Gull wing

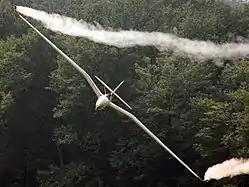
DFS Habicht glider showing gull wing profile.

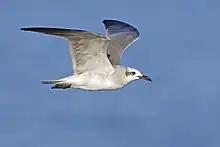
Laughing gull showing the wing shape emulated in gull wing aircraft.

The gull wing, also known as Polish wing or Puławski wing, is an aircraft wing configuration with a prominent bend in the wing inner section towards the wing root. Its name is derived from the seabirds which it resembles and from the Polish aircraft designer Zygmunt Puławski who started using this design in his planes. Numerous aircraft have incorporated such wings for a diverse range of purposes. The gull wing was commonly used to improve visibility in a high wing arrangement, because such wing could be thinnest by the fuselage, and in theory should limit pilot's view no more than A-pillars of a windscreen in a car body.